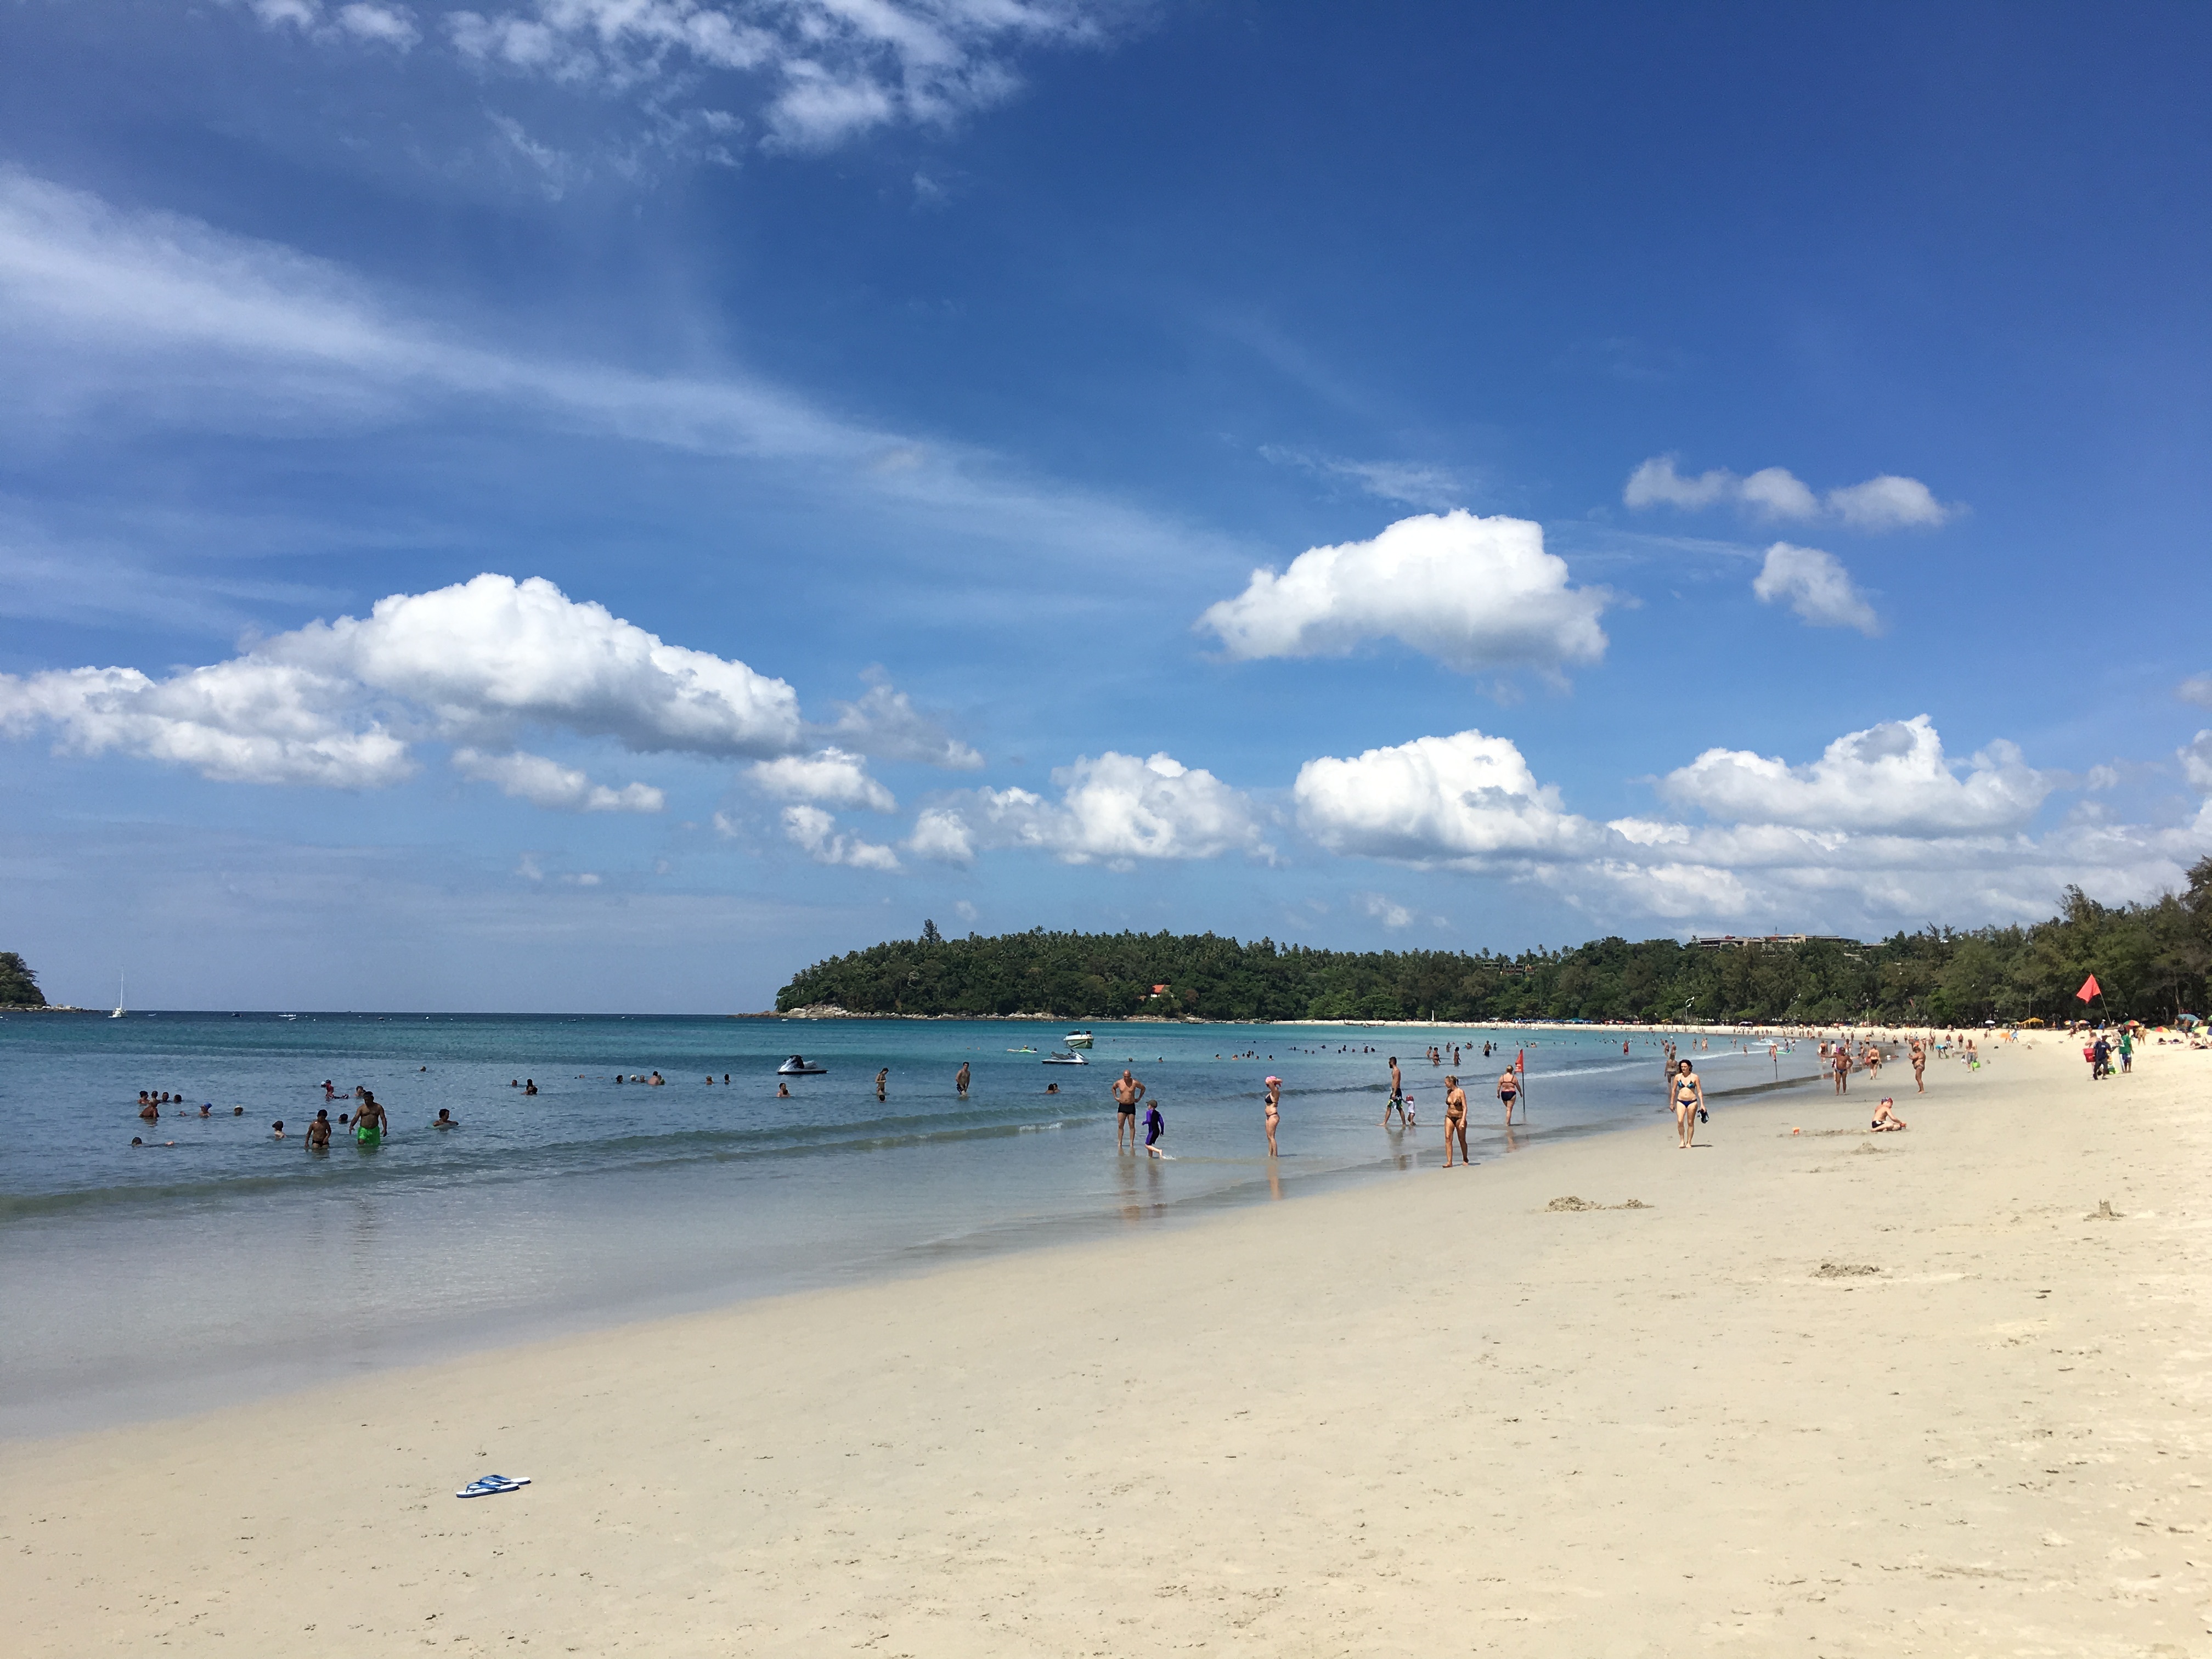
beach, sea, coast, sand, ocean, horizon, cloud, sky, shore, wave, walkway, vacation, bay, body of water, blue sky, cape, white cloud, phuket, wind wave